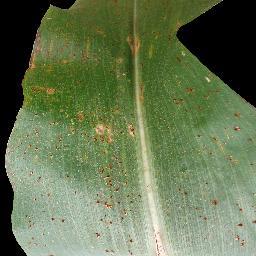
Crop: corn
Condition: (maize)_common_rust